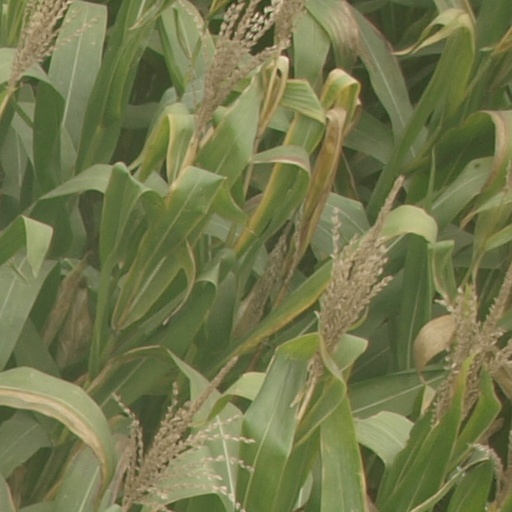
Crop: maize; corn